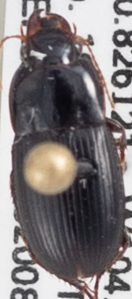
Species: Harpalus ellipsis
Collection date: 2020-08-19
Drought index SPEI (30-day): -1.186
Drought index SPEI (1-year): -0.84
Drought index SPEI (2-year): -0.272